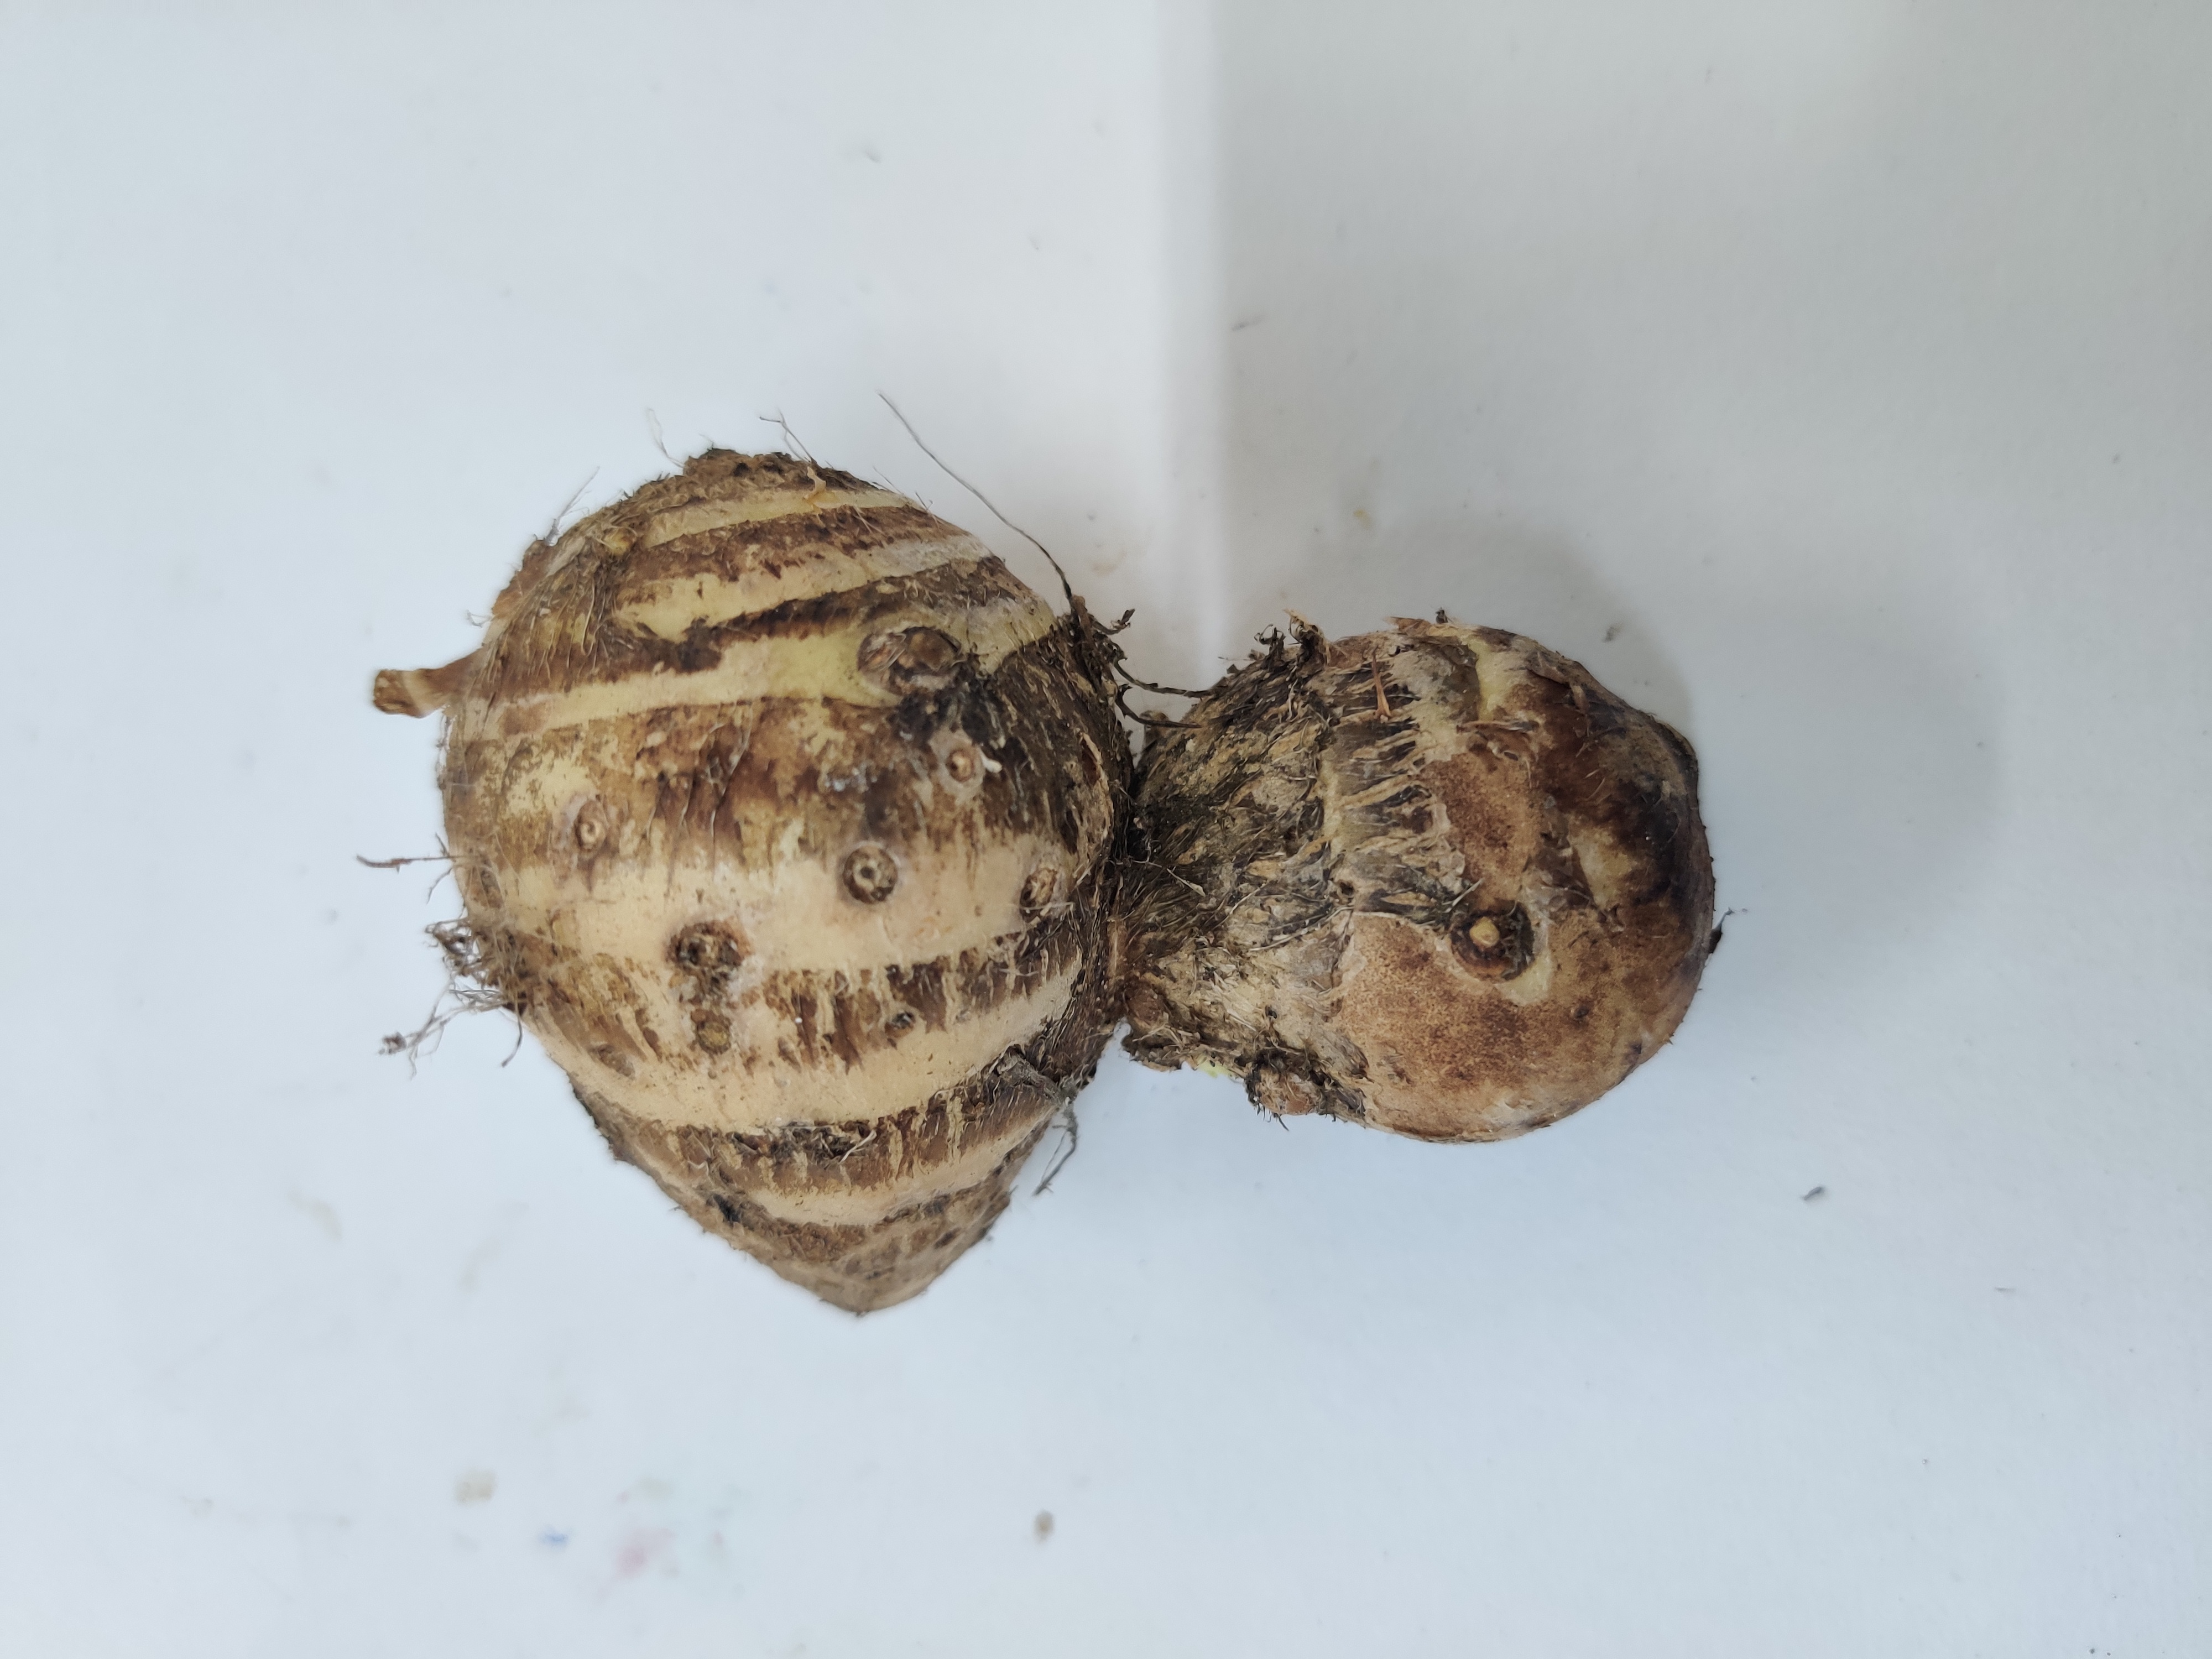
Crop: Taro root
Condition: Damaged